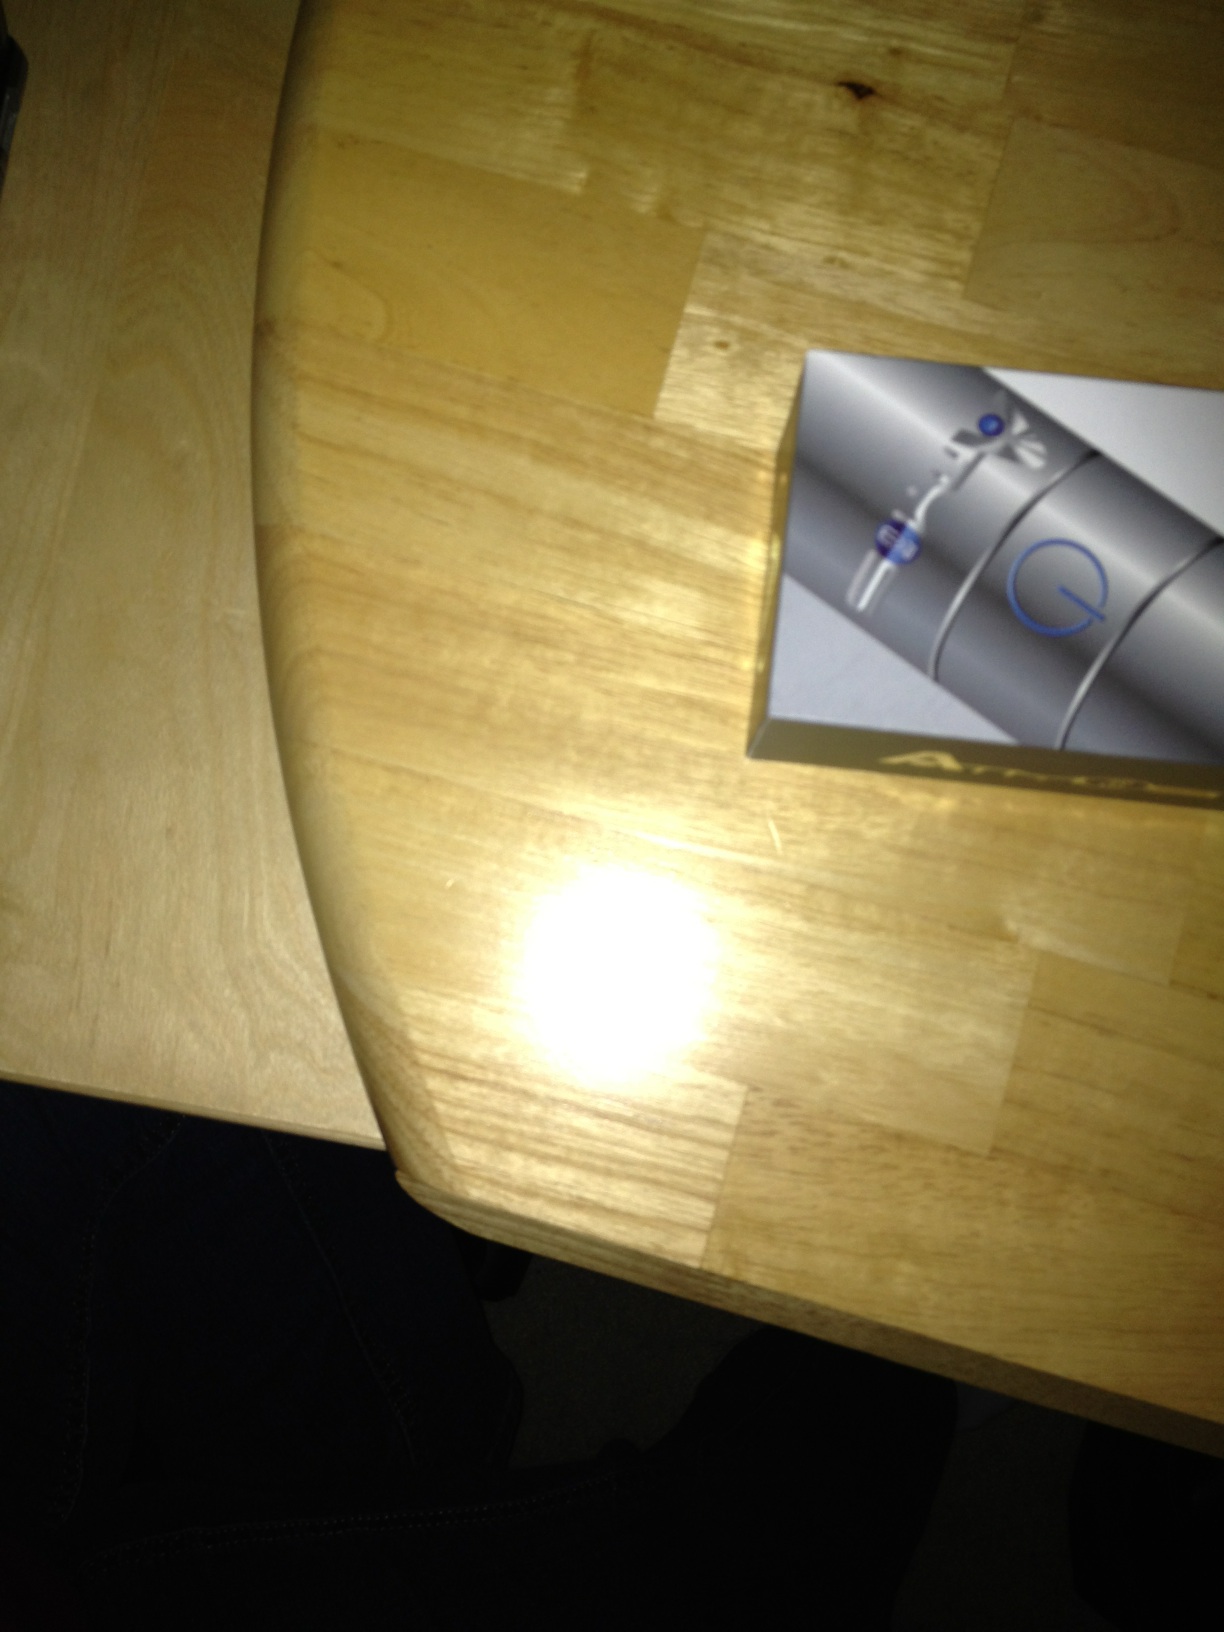Question: what is the name of this product?
Answer: unanswerable